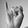
ASL letter: I